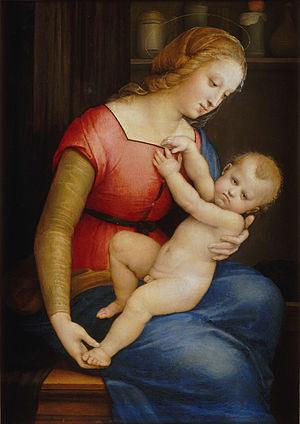
La collection de peinture du musée Condé à Chantilly, comprend 800 peintures datant du XVᵉ siècle au XIXᵉ siècle. Les tableaux sont répartis dans presque toutes les salles selon le goût et les volontés du duc d'Aumale. Ils sont présentés les uns contre les autres et superposés, comme le voulait la mode dans les musées au XIXᵉ siècle. Cette liste présente les principaux tableaux par écoles et par peintres, ordonnés par ordre chronologique.